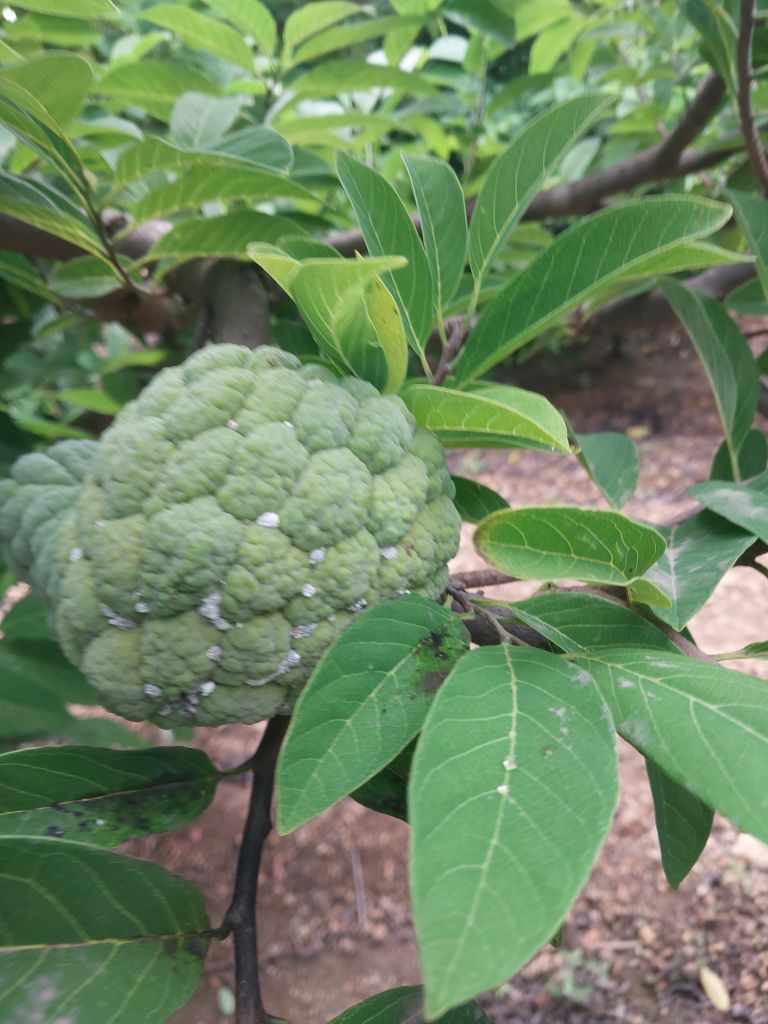
Disease label: Mealy Bug